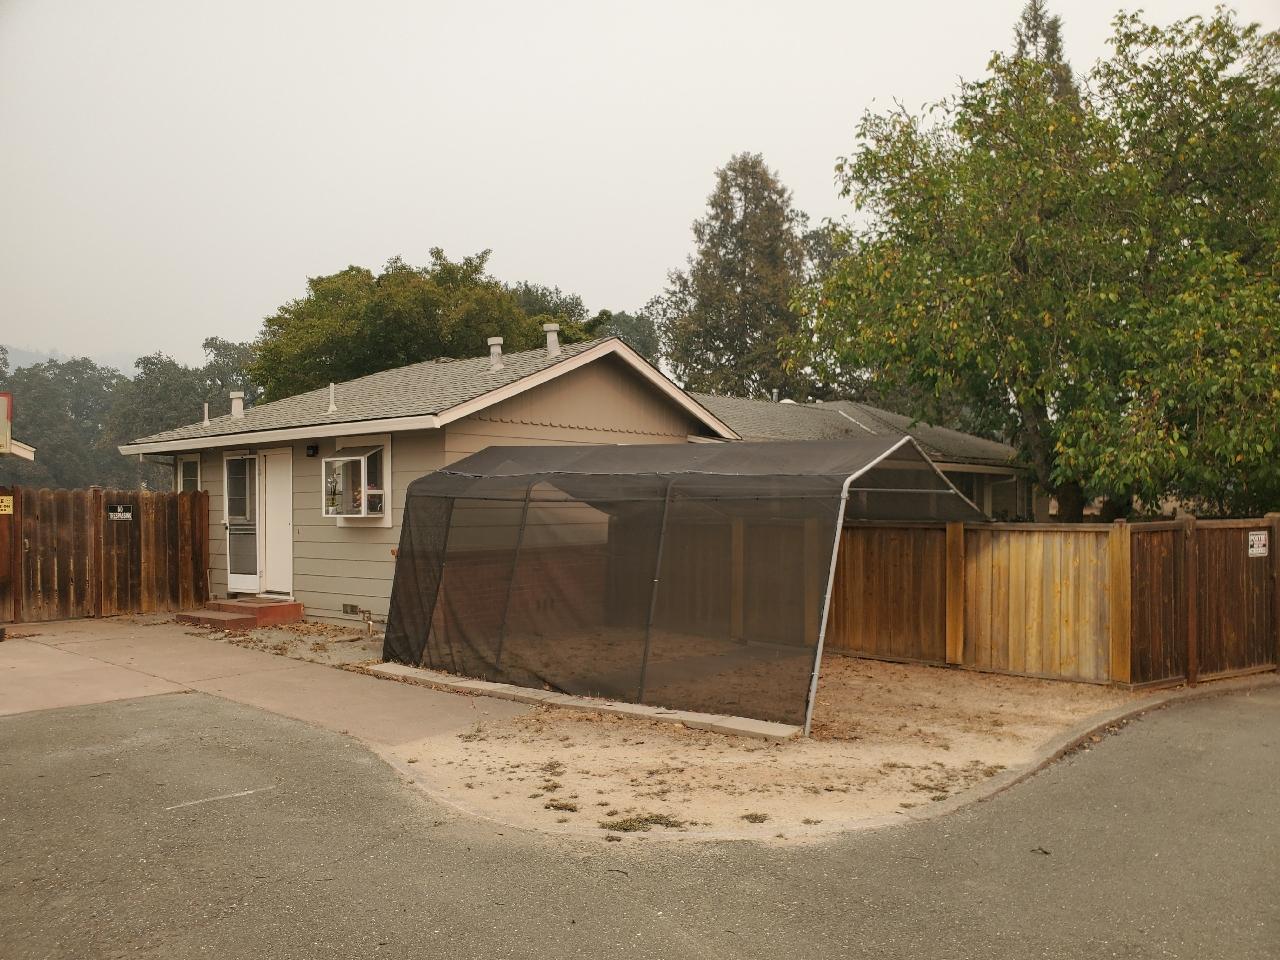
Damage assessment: no_damage